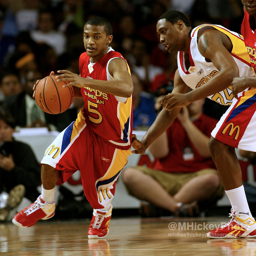
basketball center dribbles against basketball player during action in games .